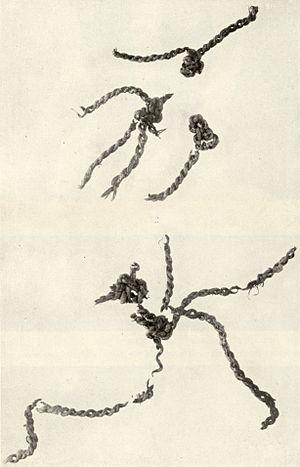
Le filet de pêche d’Antrea est le plus ancien filet de pêche connu au monde. Il a été daté de 9310±120 ans avant le présent, c'est-à-dire 8300 avant J.-C. par une datation au carbone 14. Il a été découvert par un fermier du nom de Antti Virolainen à Antrea en Finlande, à l’automne 1913, alors qu'il creusait des fossés dans une prairie marécageuse. Le lieu a été fouillé par l’archéologue finlandais Sakari Pälsi. Le filet est fait de saule et il mesure de 27 à 30 mètres de long et de 1,3-1,5 mètres de large, avec des mailles de 6 cm.